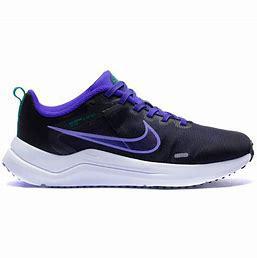
Brand: Nike
Model: Downshifter 12